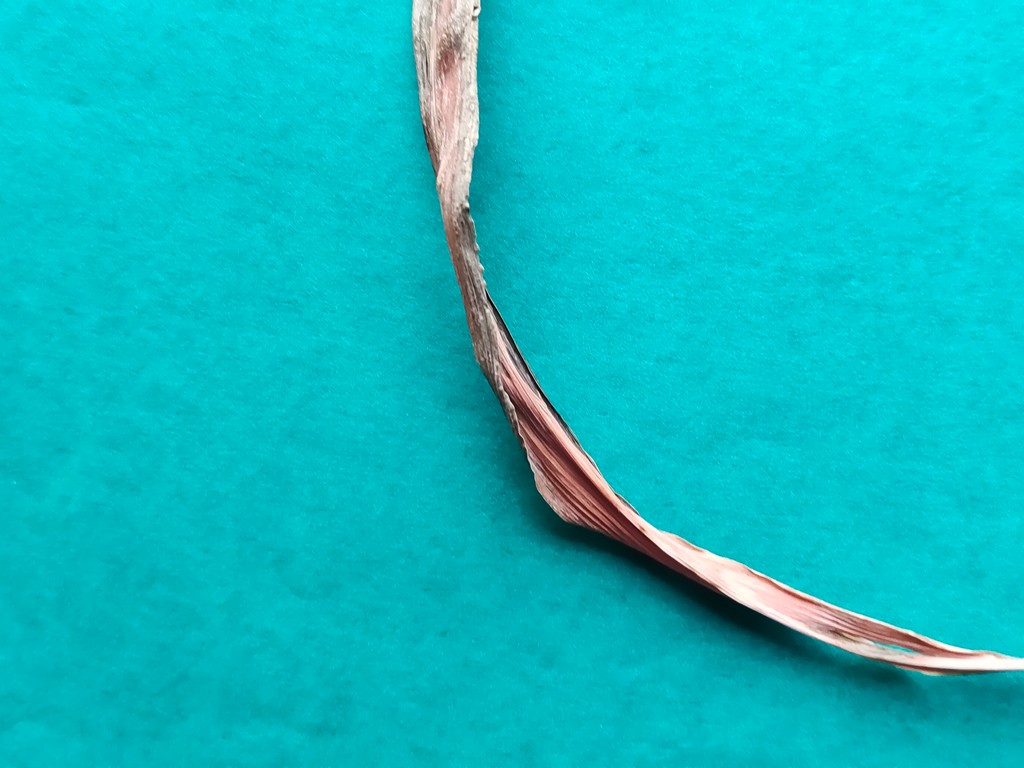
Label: Dried